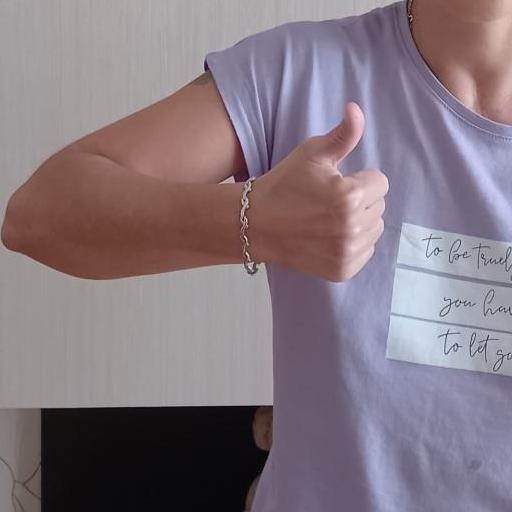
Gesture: like